Emre Öztürk (footballer, born 1986)

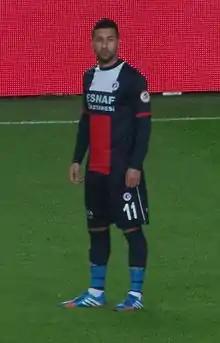
Emre Öztürk in the ground.

Emre Öztürk (born 1 April 1986) is a Turkish-German former professional footballer who played as a right winger.